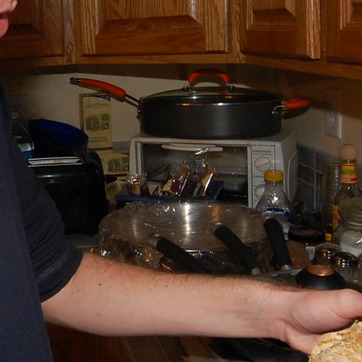
Material: food